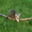
Label: possum